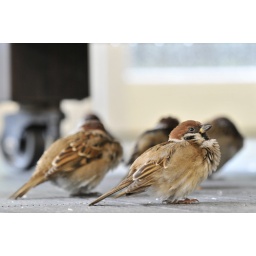
Eurasian tree sparrows under our breakfast table